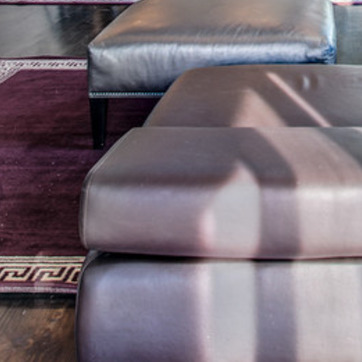
Material: leather